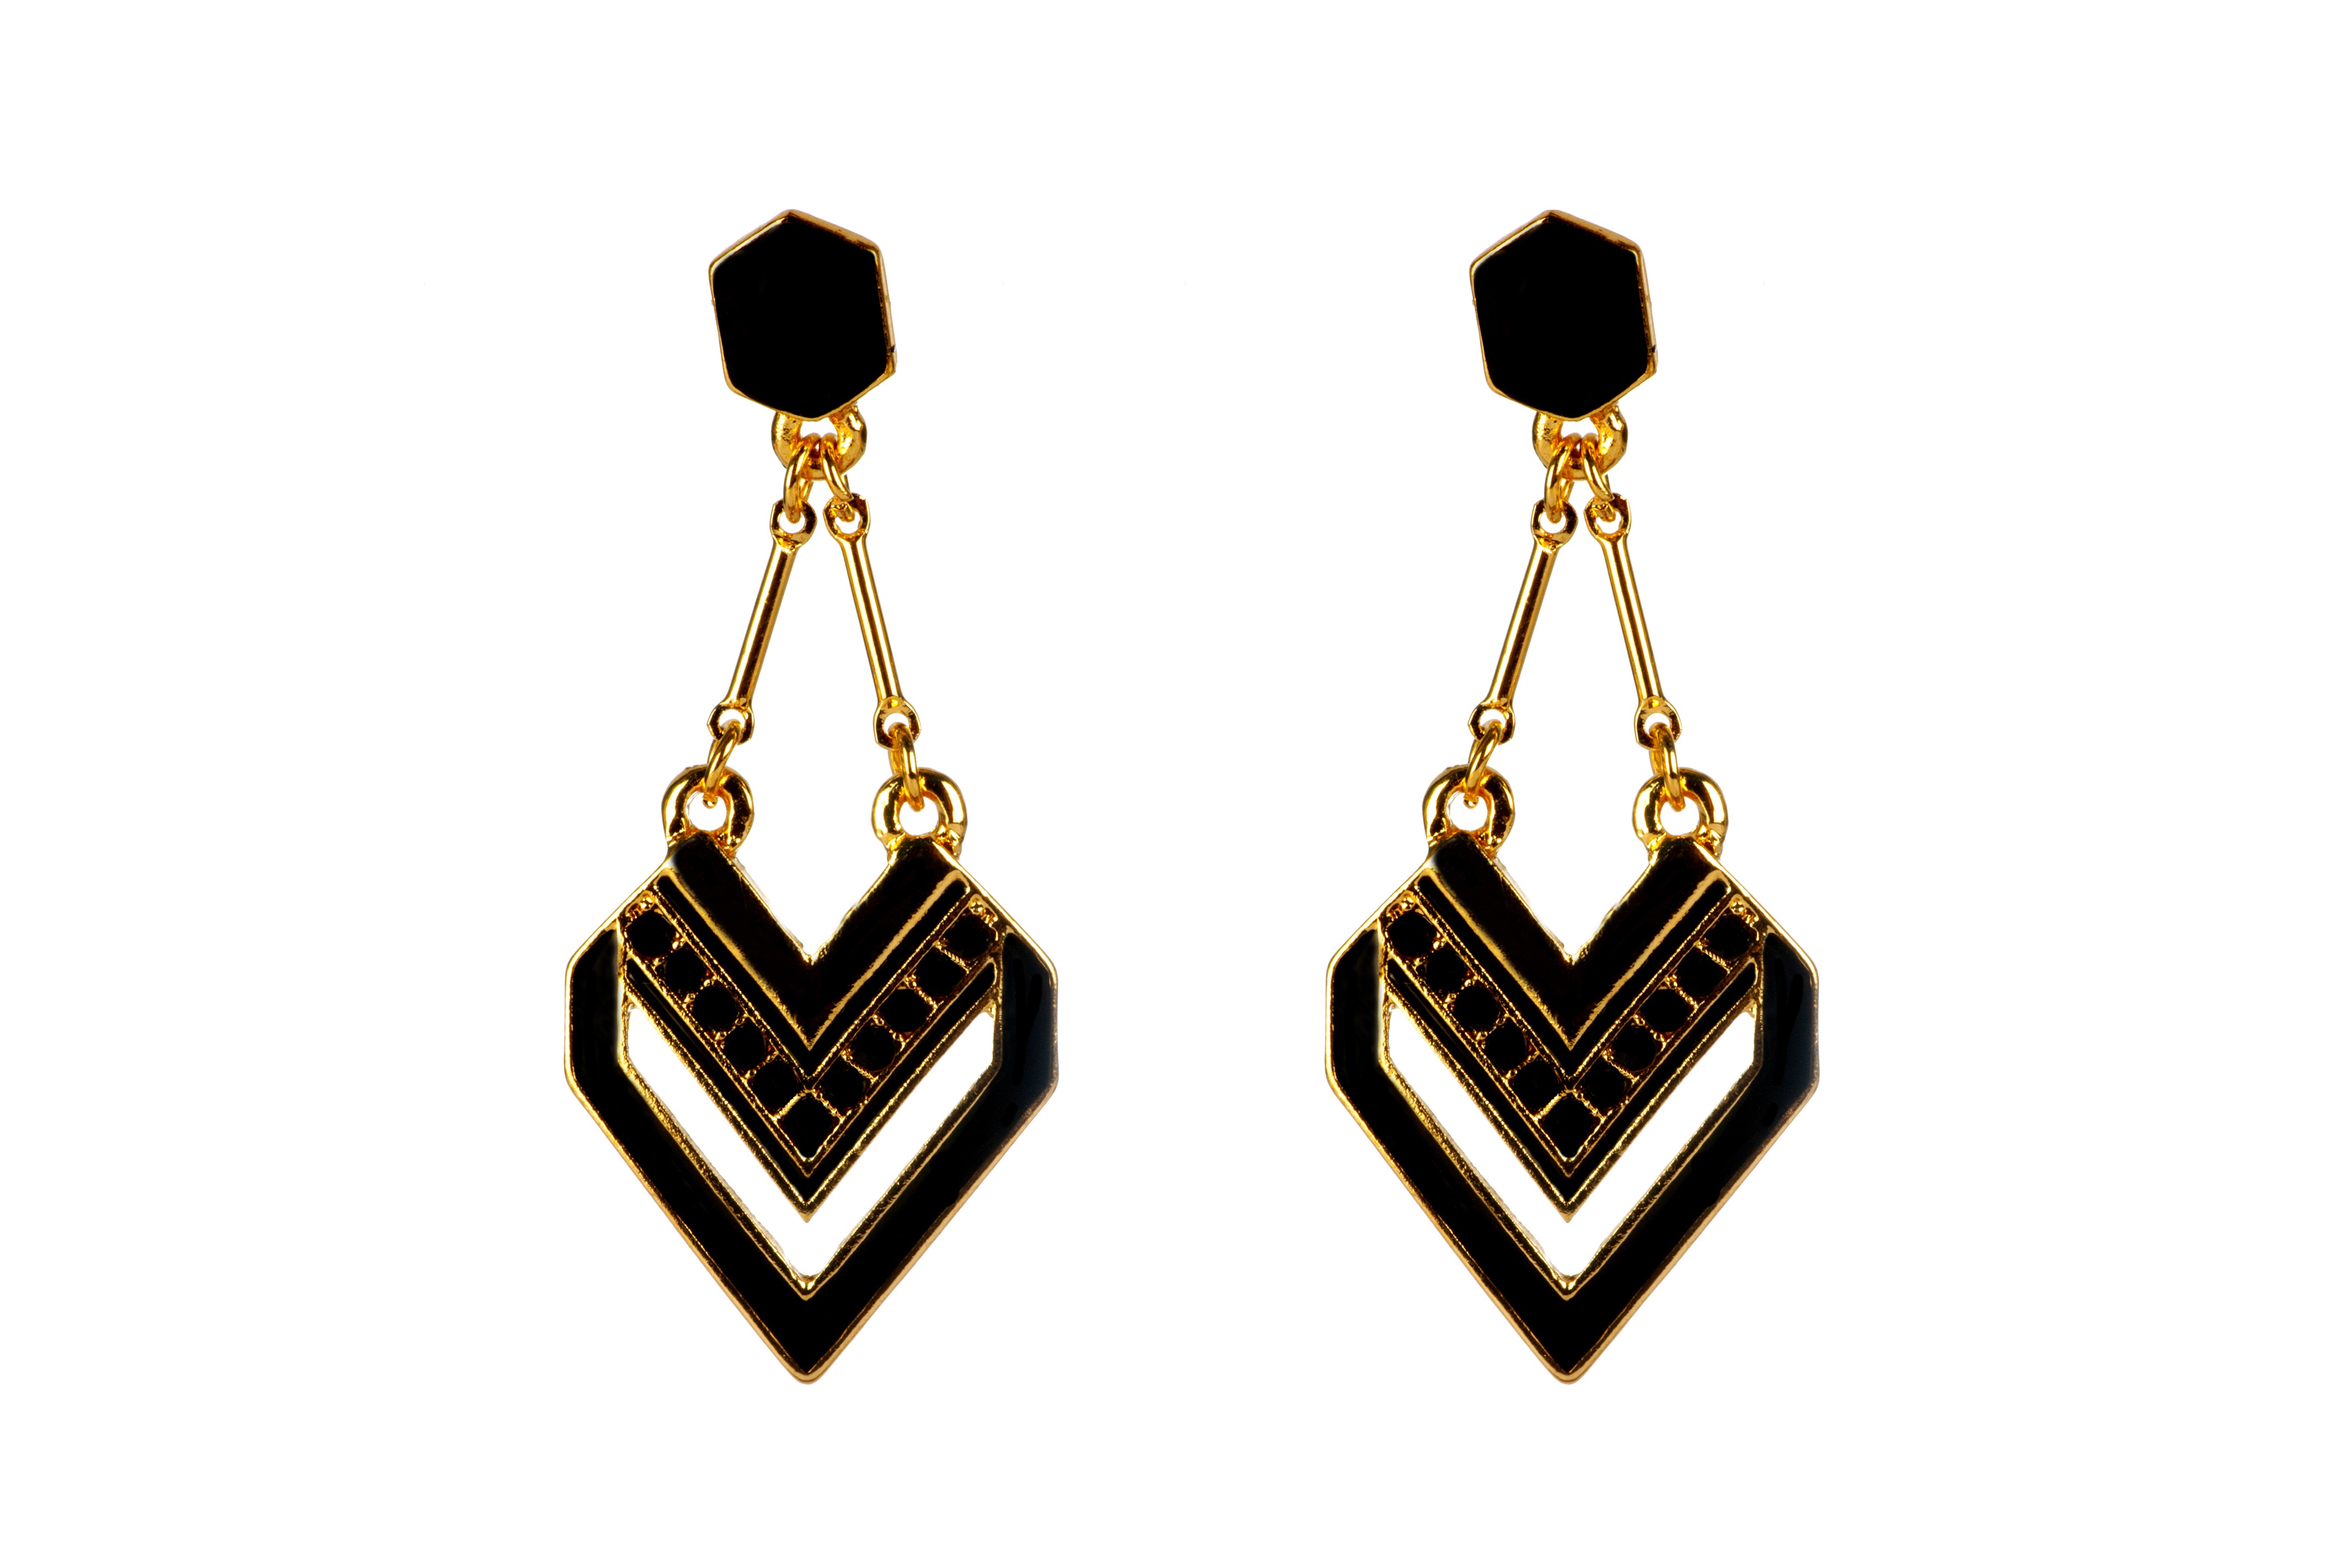
chain, female, decoration, fashion, jewelry, feminine, jewellery, jewel, luxury, earrings, style, expensive, shiny, elegance, ornaments, glamour, pendant, fashion accessory